Date clan

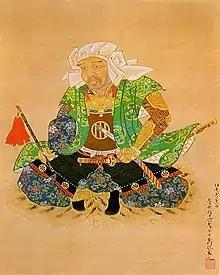
Date Tomomune, founder of the Date clan

The Date family was founded in the early Kamakura period (1185–1333) by Isa Tomomune who originally came from the Isa district of Hitachi Province (now Ibaraki Prefecture), and was a descendant of Fujiwara no Uona (721–783) in the sixteenth generation. The family took its name from the Date district (now Date City in Fukushima Prefecture) of Mutsu Province which had been awarded in 1189 to Isa Tomomune by Minamoto no Yoritomo, the first Kamakura shōgun, for his assistance in the Genpei War and in Minamoto no Yoritomo's struggle for power with his brother, Minamoto no Yoshitsune.